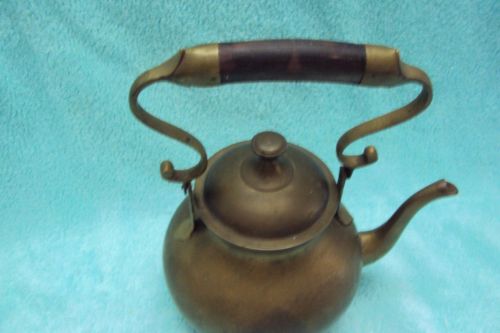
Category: kettle